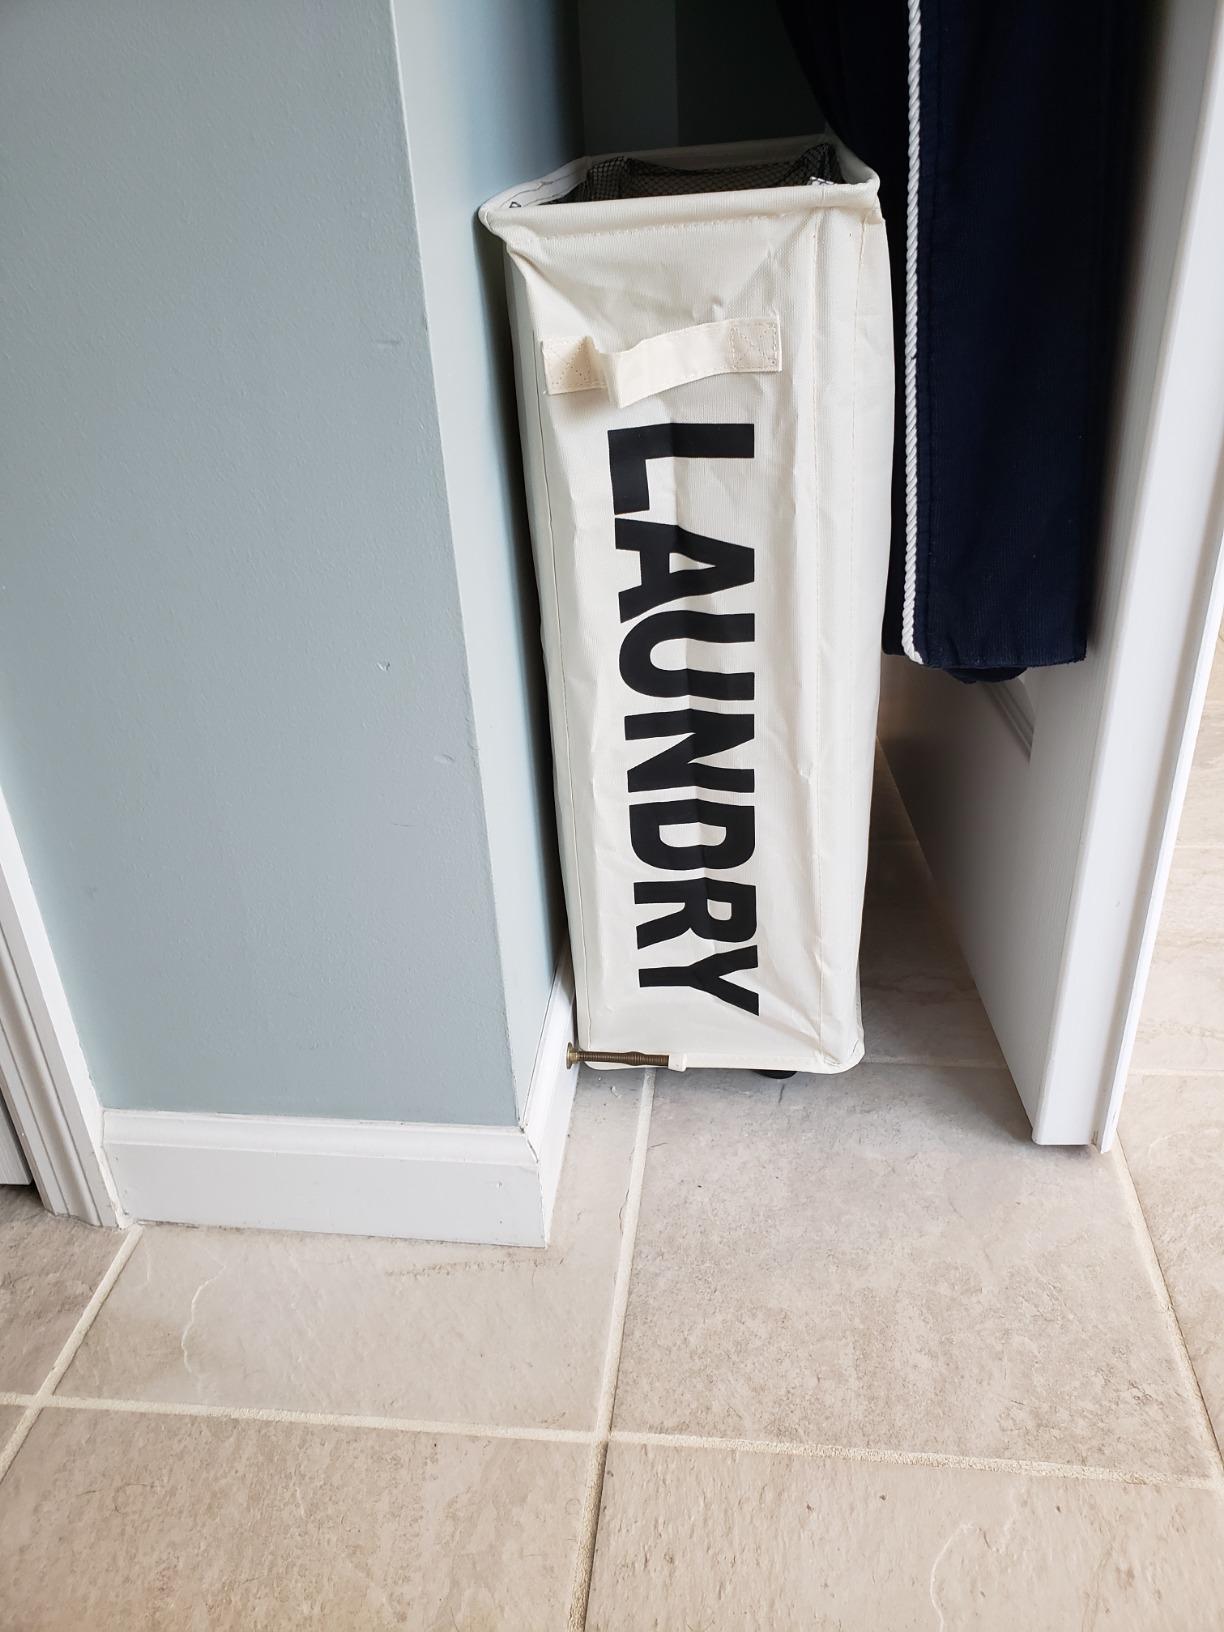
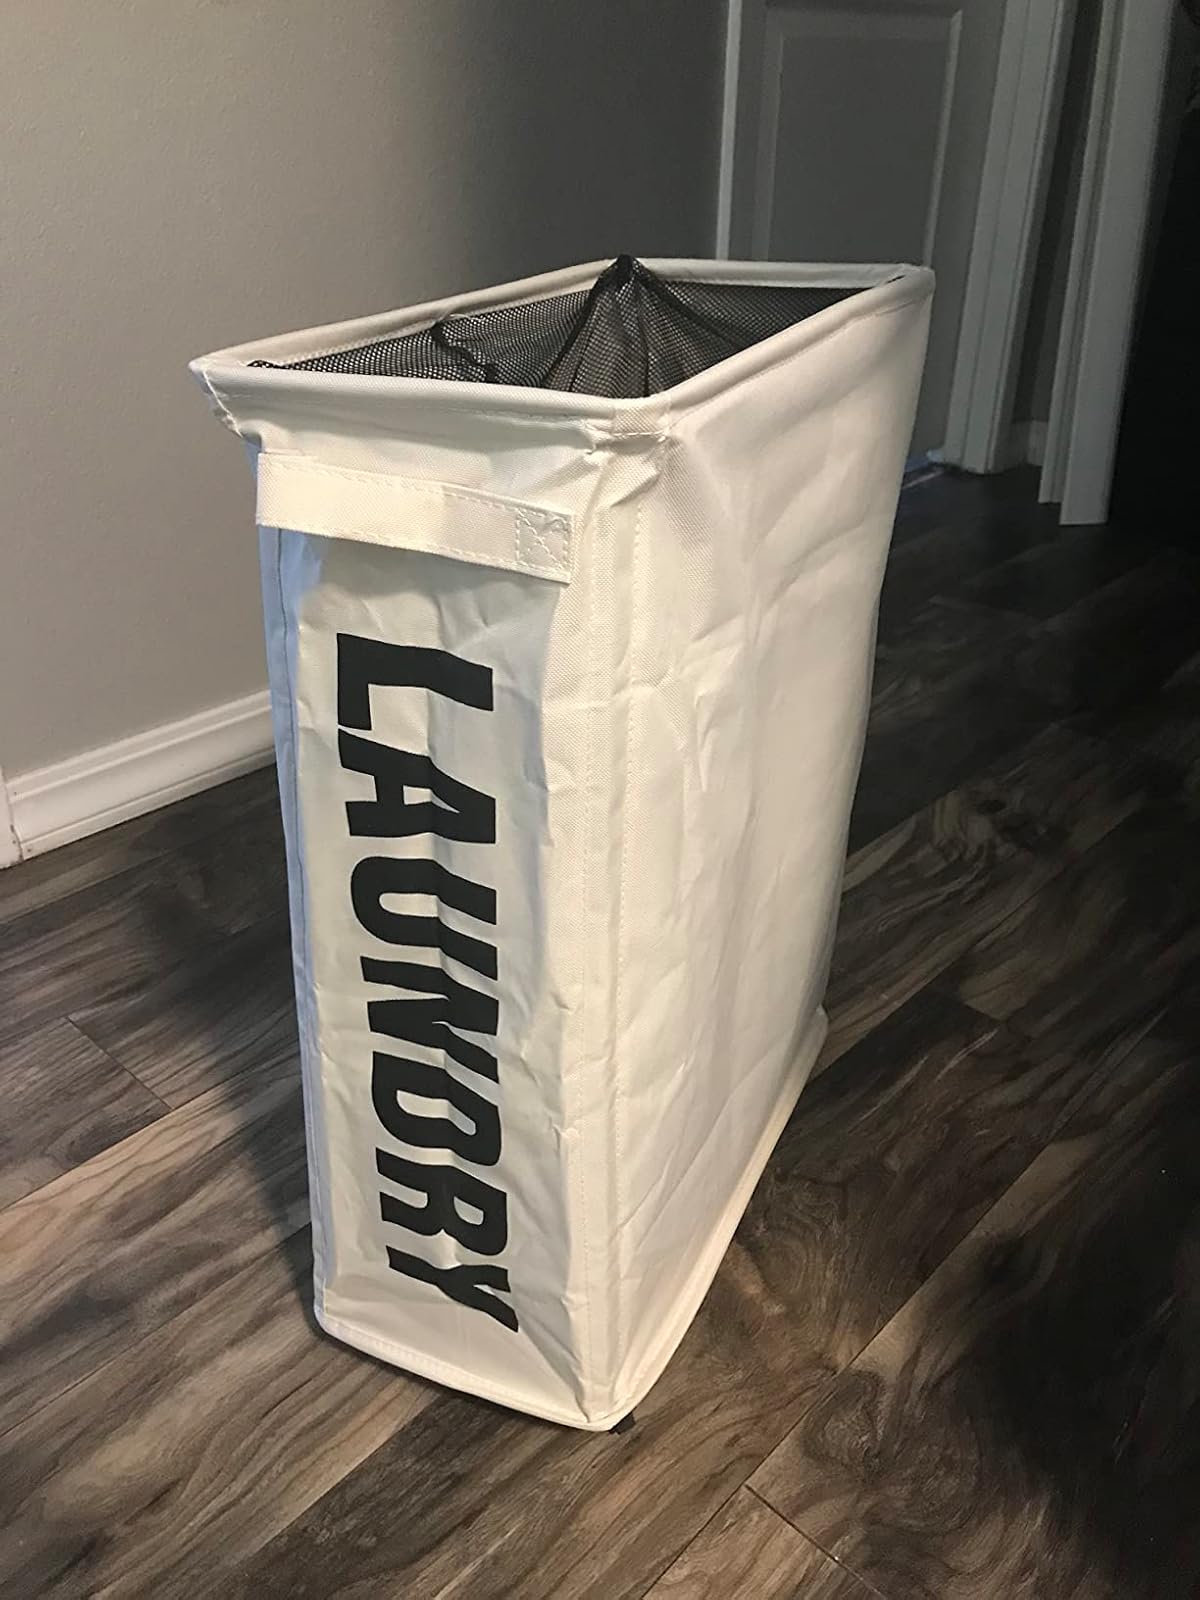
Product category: items_hamper
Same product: yes